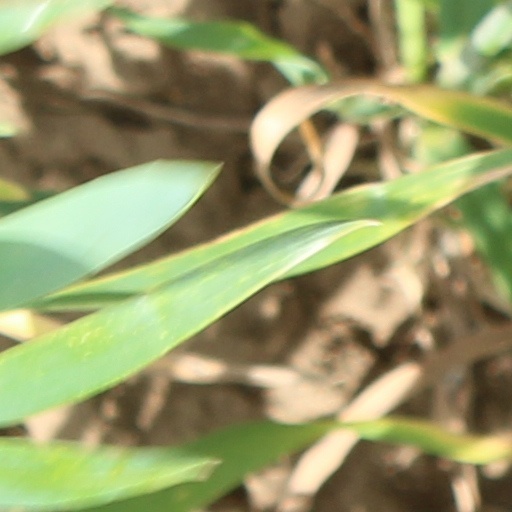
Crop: wheat